Roberto Blanco (footballer)

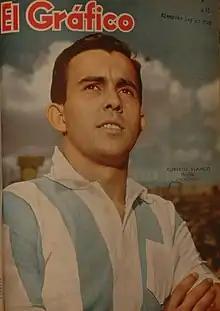
Roberto Blanco in 1961.

Roberto Blanco (26 November 1938 – 19 March 2011) was an Argentine footballer who competed in the 1960 Summer Olympics. Blanco died on 19 March 2011, at the age of 72.